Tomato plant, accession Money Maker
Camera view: horizontal (90 deg, fisheye); turntable rotation: 330 degrees
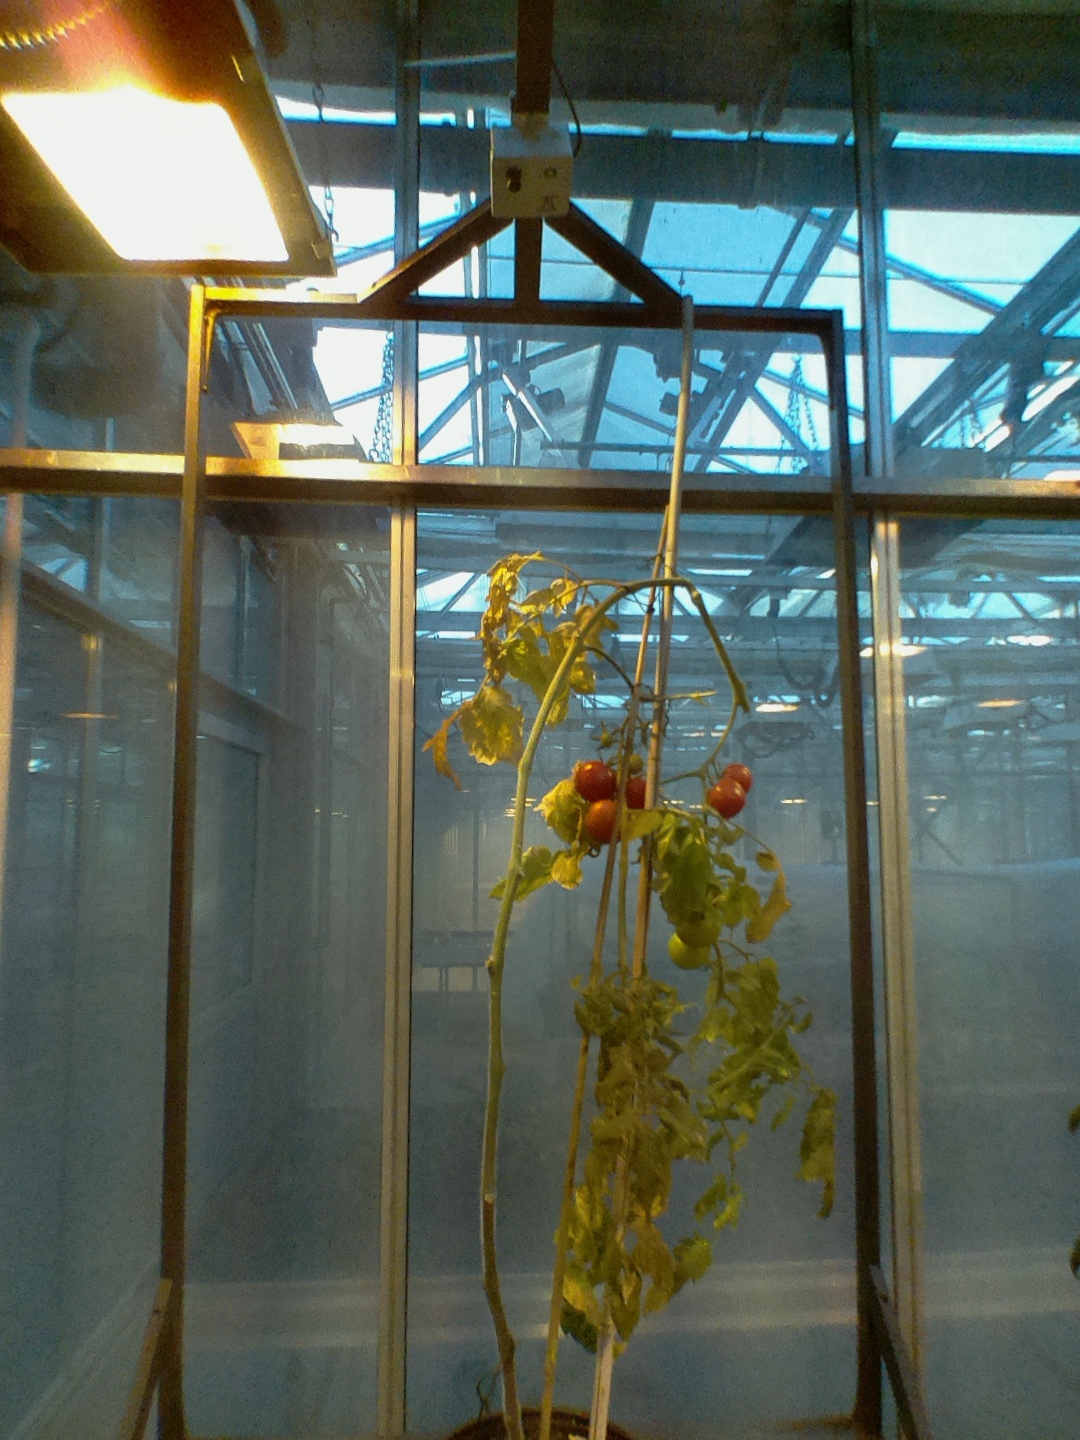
BBCH growth stage 89: 90%-100% of fruits show typical fully ripe color